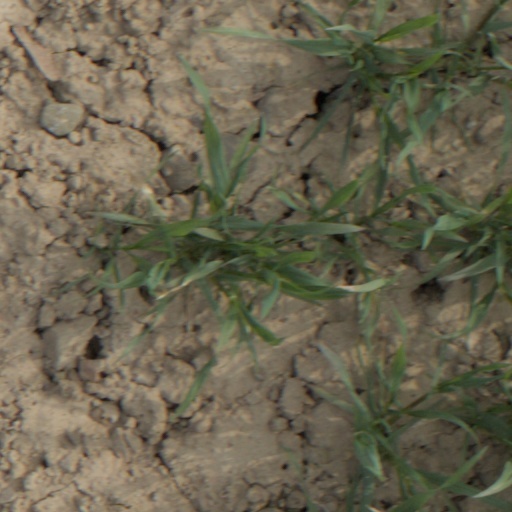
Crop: wheat